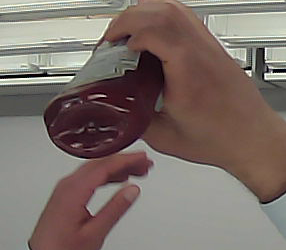
Product: heinz_ketchup